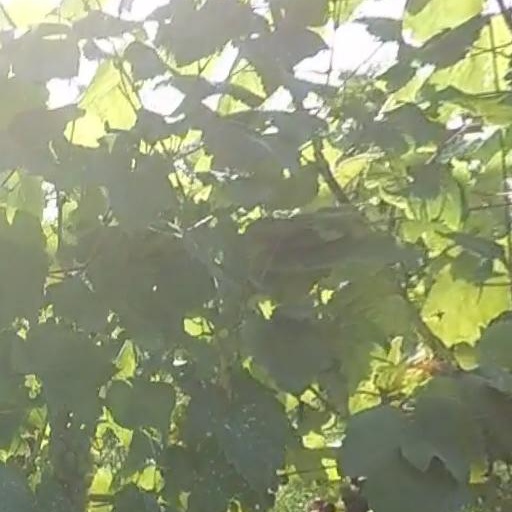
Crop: grape